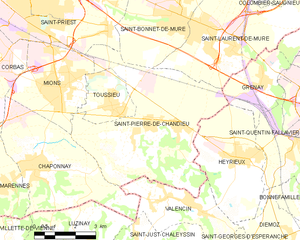
Carte des communes françaises